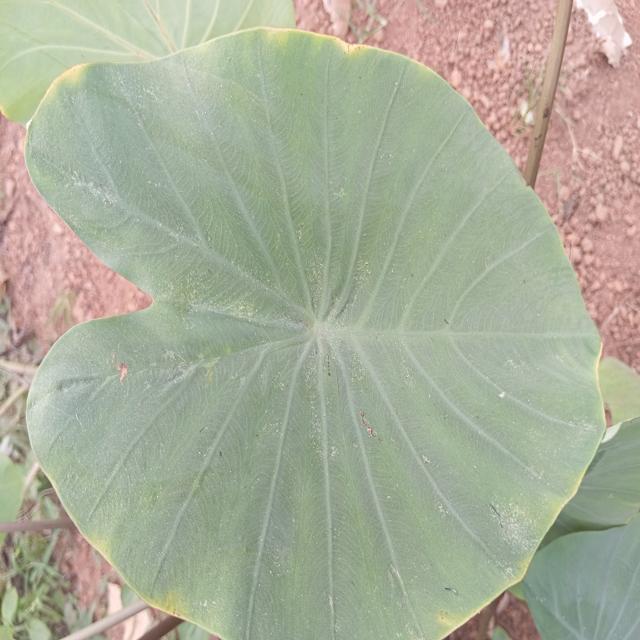
Label: Early_Blight